Apo Reef Lighthouse

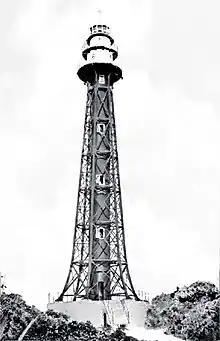
The first lighthouse tower on Apo Reef

The Apo Reef Light was a historic lighthouse built on Bajo Apo Island in Apo Reef Natural Park. The park is located in the middle of Mindoro Strait, west of the province of Occidental Mindoro, in the Philippines. The station was established to warn ships of the dangerous shallow reefs in that part of the strait.